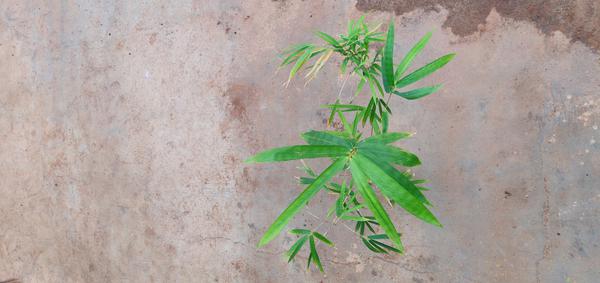
Plant: Bamboo